Transport of concentration camp inmates to Tyrol

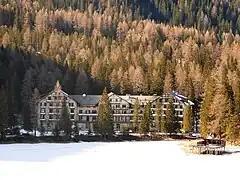
Hotel Pragser Wildsee

On 17, 24 and 26 April 1945 small convoys of buses and trucks began transporting the Prominenten from Dachau toward the SS-Sonderlager Innsbruck. On 27 April the prisoners began the final leg of their journey to a large lake-side hotel at Pragser Wildsee in the Italian Tyrol 12.5 km south west of Niederdorf, then still occupied by three German Luftwaffe generals and their staff.